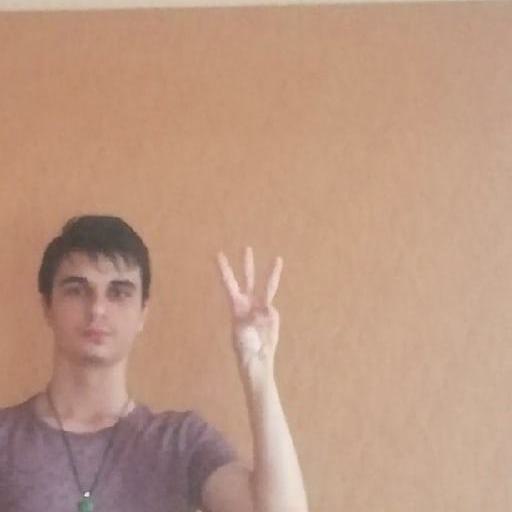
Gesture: three